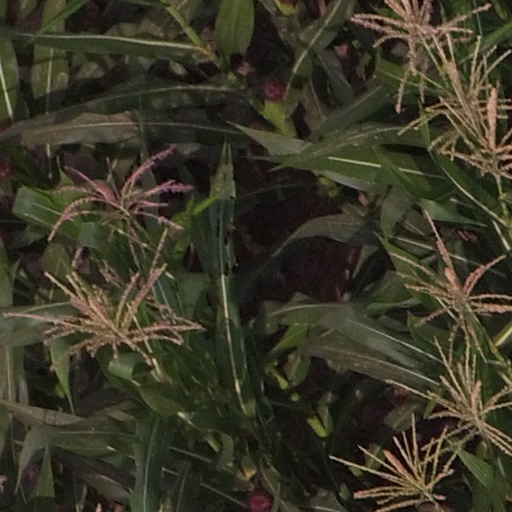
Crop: maize; corn